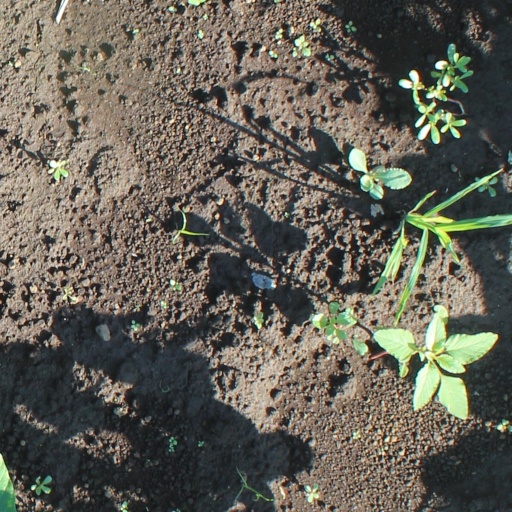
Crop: soybean